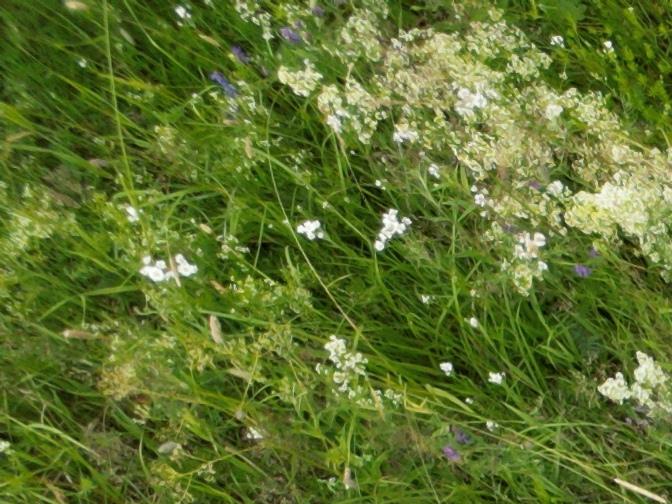
Flowers visible: yarrow flowers, yarrow flowers, yarrow flowers, yarrow flowers, yarrow flowers, yarrow flowers, yarrow flowers